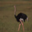
Label: bird